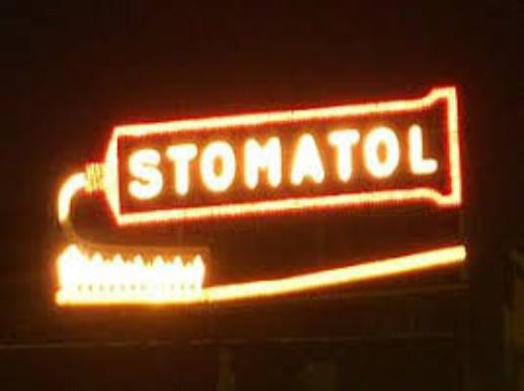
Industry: Necessities